SBB De 6/6

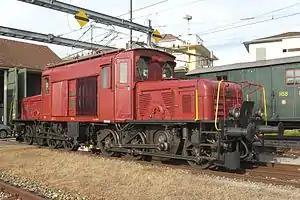
De 6/6 15301 in Hochdorf

The Swiss Class De 6/6 electric locomotives were built in 1926 for the Swiss Federal Railways. Ordered for the Seetalbahn line, which runs between Lenzburg and Emmenbrücke, they were Known as "Seetal Crocodiles". In total 3 locomotives of this type were built, and numbered 15301–15303. As built they were capable of operating under dual voltage - the 5.5 kV, 25 Hz AC system in use on the Seetal line, and the national system. The former system was removed from these locomotives in 1930, when the line was modernised to SBB national standards.